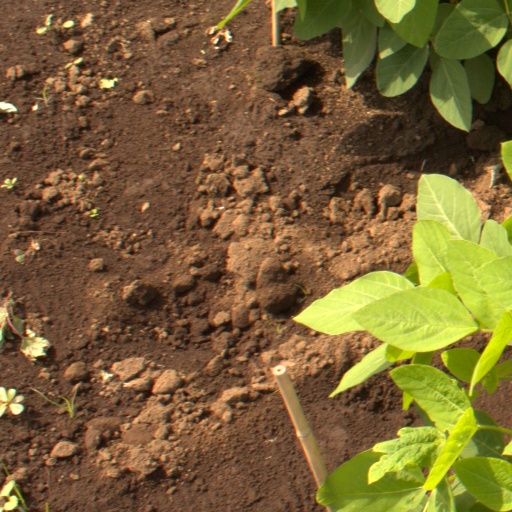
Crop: soybean